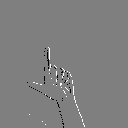
ASL letter: l